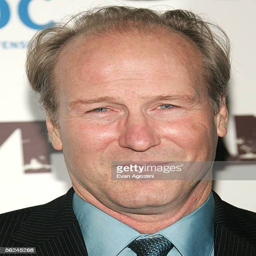
actor attends the premiere at the theatre